Reprogramming

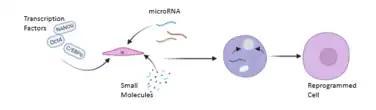

Unlike nuclear transfer and cell fusion, defined factors do not require a full genome, only reprogramming factors. These reprogramming factors include microRNA, transcription factor, epigenetic markers, and other small molecules. The original transcription factors, that lead to iPSC development, discovered by Yamanaka include Oct4, Sox2, Klf4, and c-Myc (OSKM factors). Although the OSKM factors have been shown to induce and aid in pluripotency, other transcription factors such as Homeobox protein NANOG, LIN25, TRA-1-60, and C/EBPα aid in the efficiency of reprogramming. The use of microRNA and other small molecule-driven processes has been utilized as a means of increasing the efficiency of the differentiation from somatic cells to pluripotency.